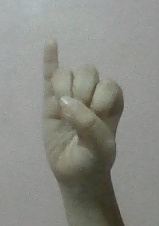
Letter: meem